2004 William & Mary Tribe football team

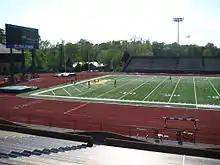
Renovations to Zable Stadium have included replacing natural grass with FieldTurf Pro, installing lights to allow for night games and the addition of a new scoreboard (shown).

The 2004 William & Mary Tribe football team represented the College of William & Mary in the 2004 NCAA Division I-AA football season. William & Mary competed as a member of the Atlantic 10 Conference (A-10) under head football coach Jimmye Laycock and played their home games at Zable Stadium.